Cañon City Municipal Building

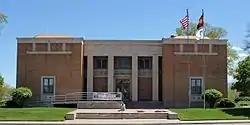

The Cañon City Municipal Building was built in 1927. It was listed on the National Register of Historic Places in 1983.